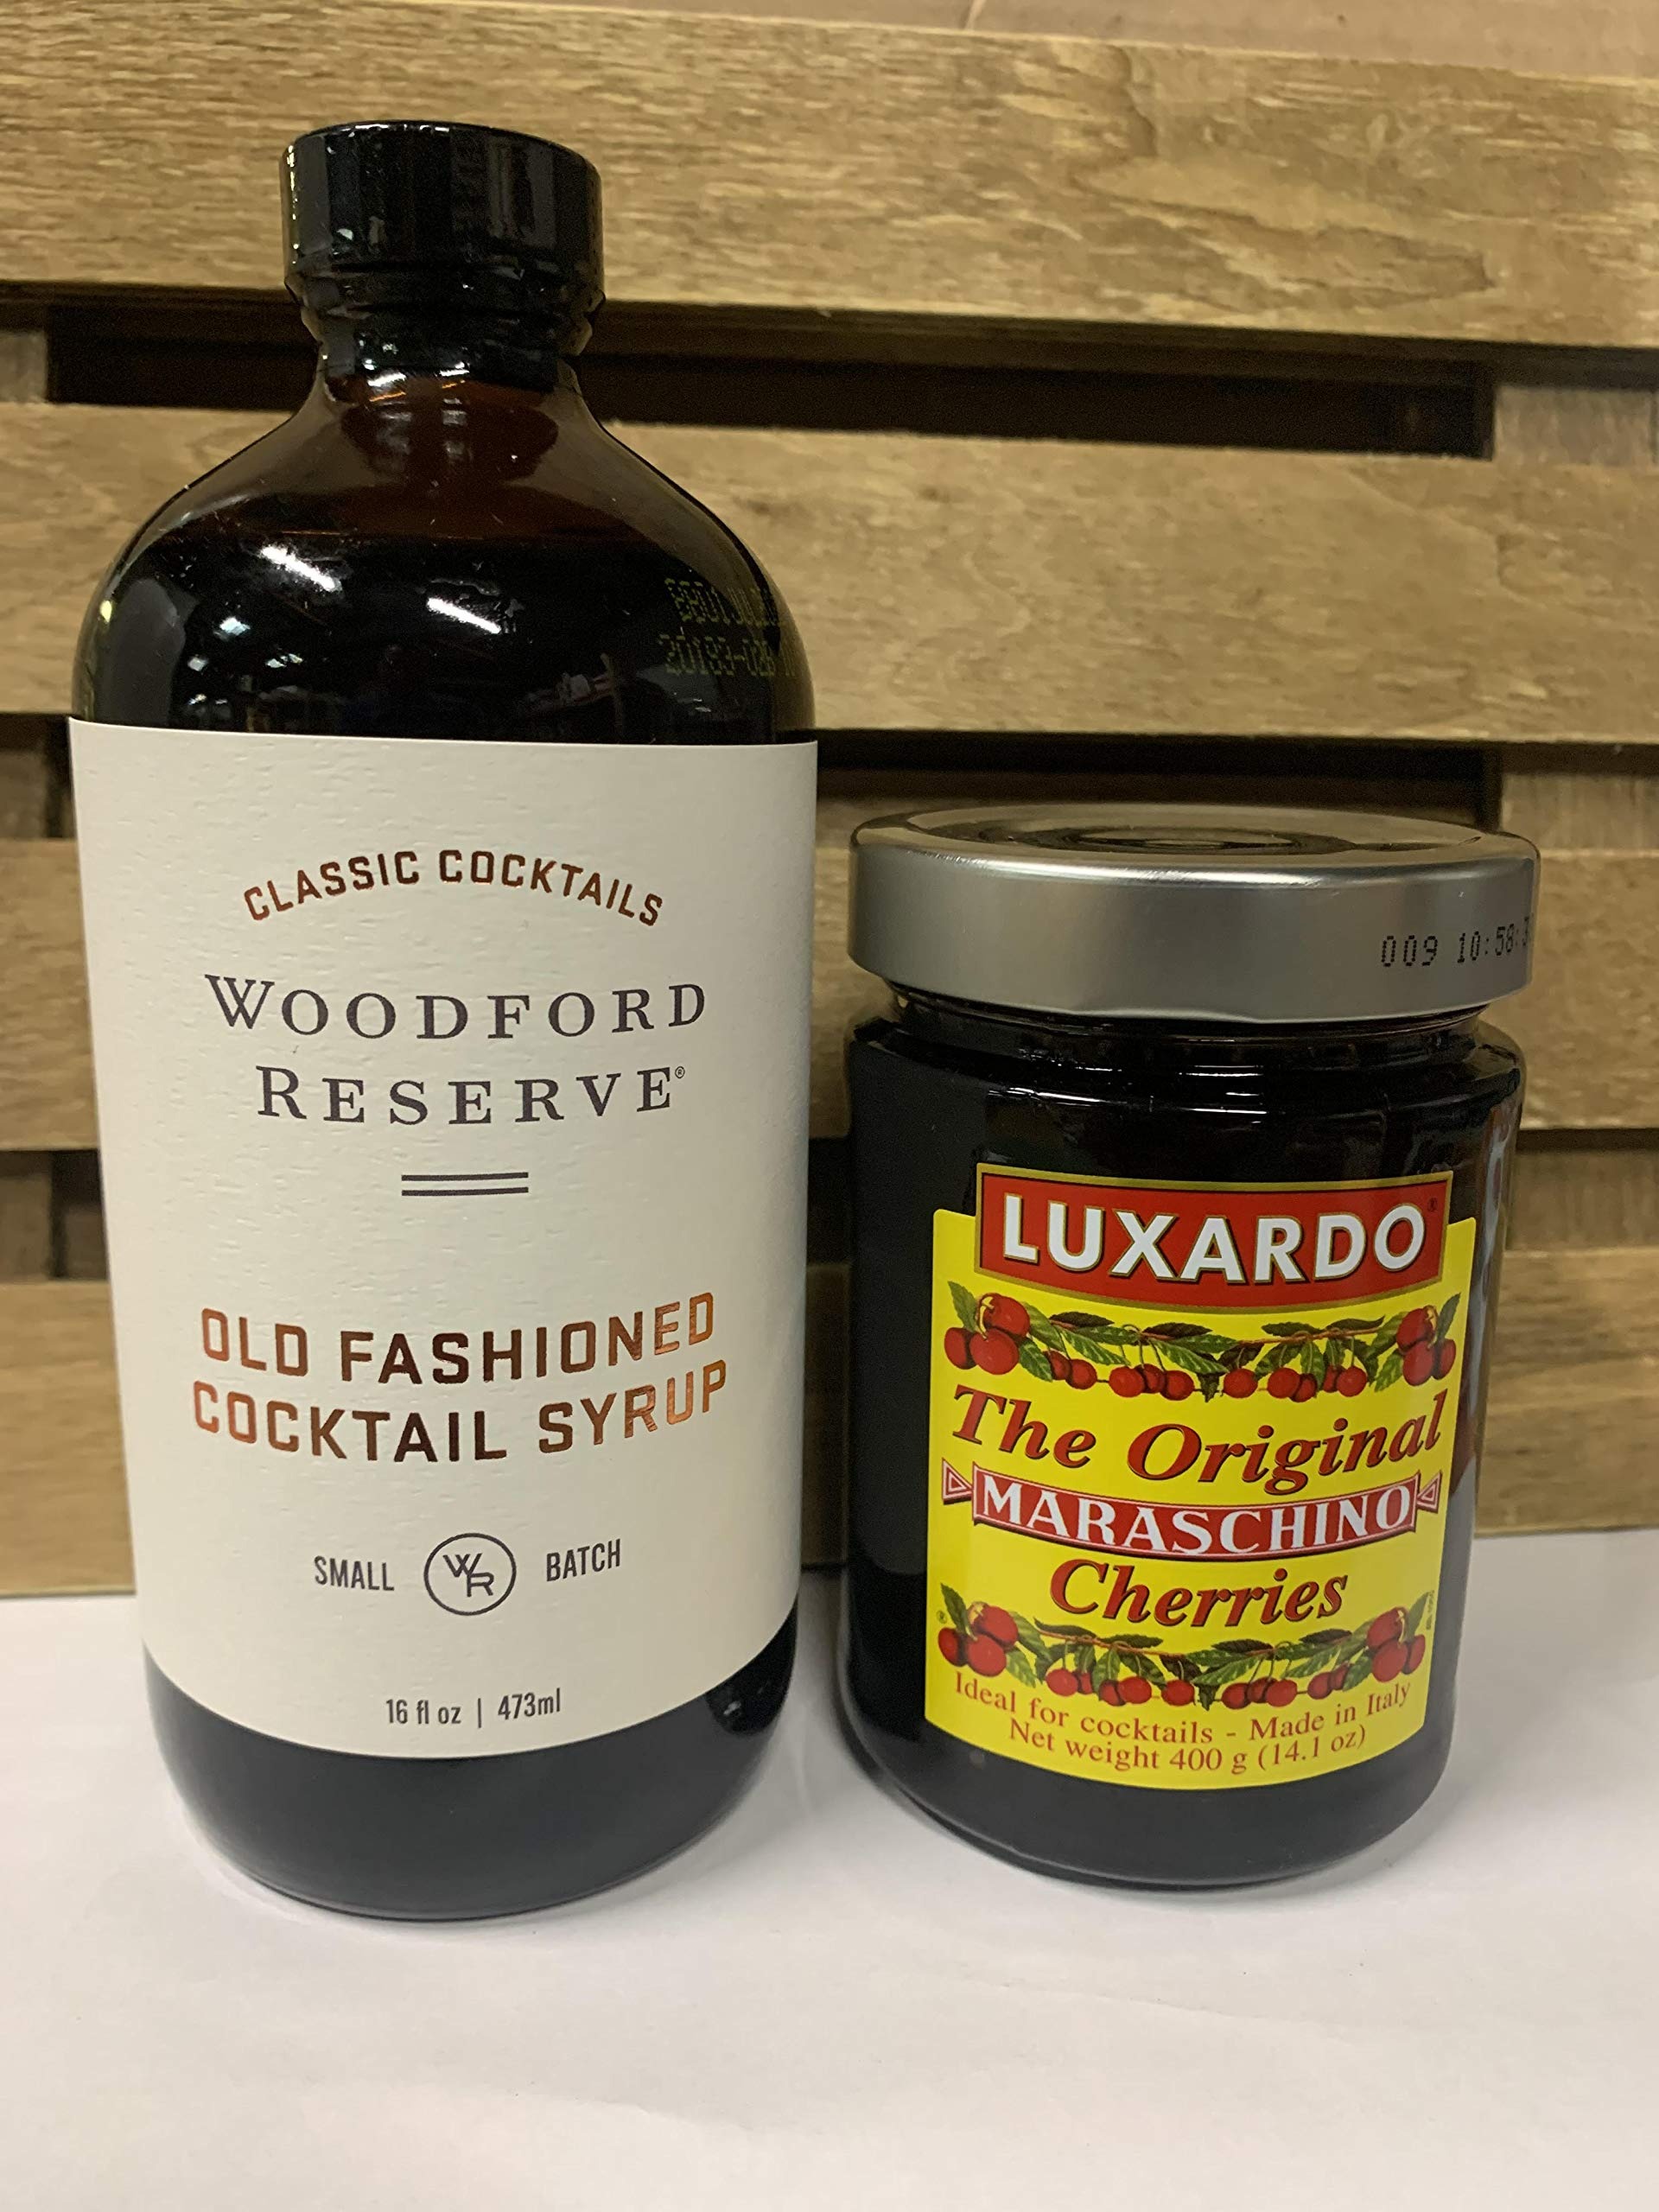
Item Name: Luxardo and Woodford Old Fashioned Combo
Bullet Point 1: The original maraschino cherry made from Italian marasca cherries
Bullet Point 2: Ideal for use as a cocktail garnish or an ice cream sundaes
Bullet Point 3: Classic Old Fashioned Cocktail Syrup from Woodford Reserve
Product Description: Luxardo maraschino cherries are sour marasca cherries that are candied and steeped in syrup made of cherry juice and sugar. Their firm texture and thick, rich syrup make them ideal for use as a cocktail garnish, for topping ice cream sundaes, and for use in baking. They are made by the luxardo family, who exclusively cultivate over 30,000 marasca cherry trees in the veneto region of Italy. This product is all natural, with no coloring or thickening agents added, and are certified kosher. Each container contains about 50% cherries, and 50% syrup by volume. Ingredients: marasca cherries, sugar, masasca cherry juice, glucose, citric acid, natural color, maraschino flavor. Woodford Reserve Old Fashioned Syrup is the finest way to enjoy an authentic old fashioned, the world’s favorite classic cocktail. The spice of barrel-aged bitters, aromatics of cherry and orange, and delicate sweetness compliment the beautifully complex and perfectly balanced flavor of the world’s finest bourbon, Woodford Reserve. Please enjoy responsibly.
Value: 1.0
Unit: Count

Price: 37.49